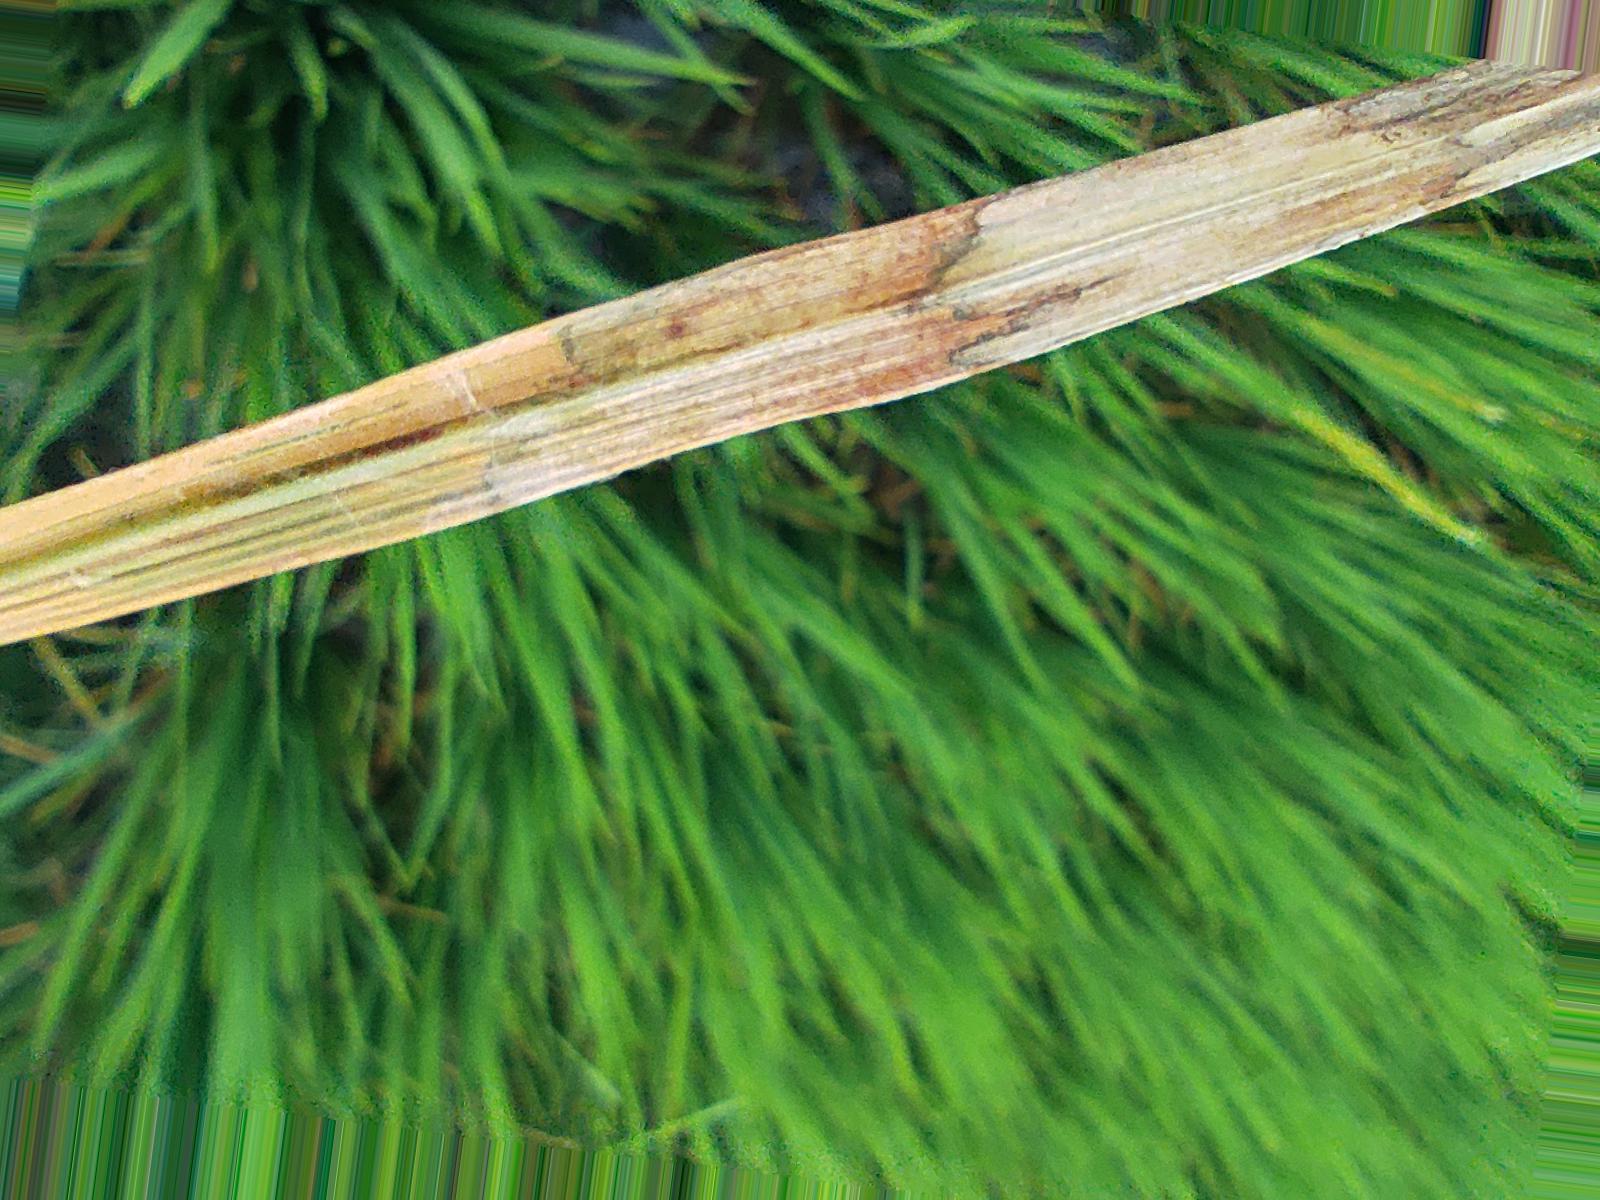
Nhãn: Bệnh Đốm Vằn ( Khô vằn ) ( Sheath Blight )